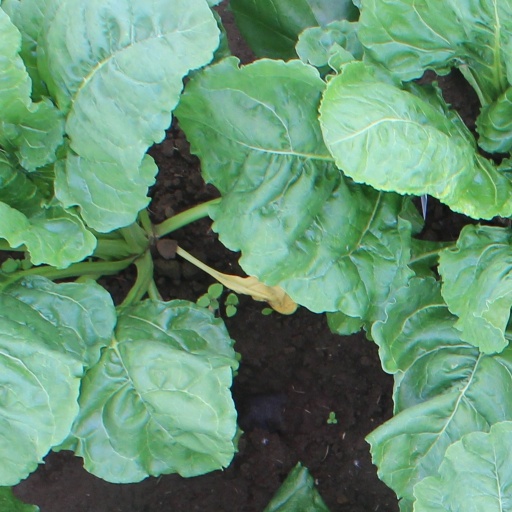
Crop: sugar beet